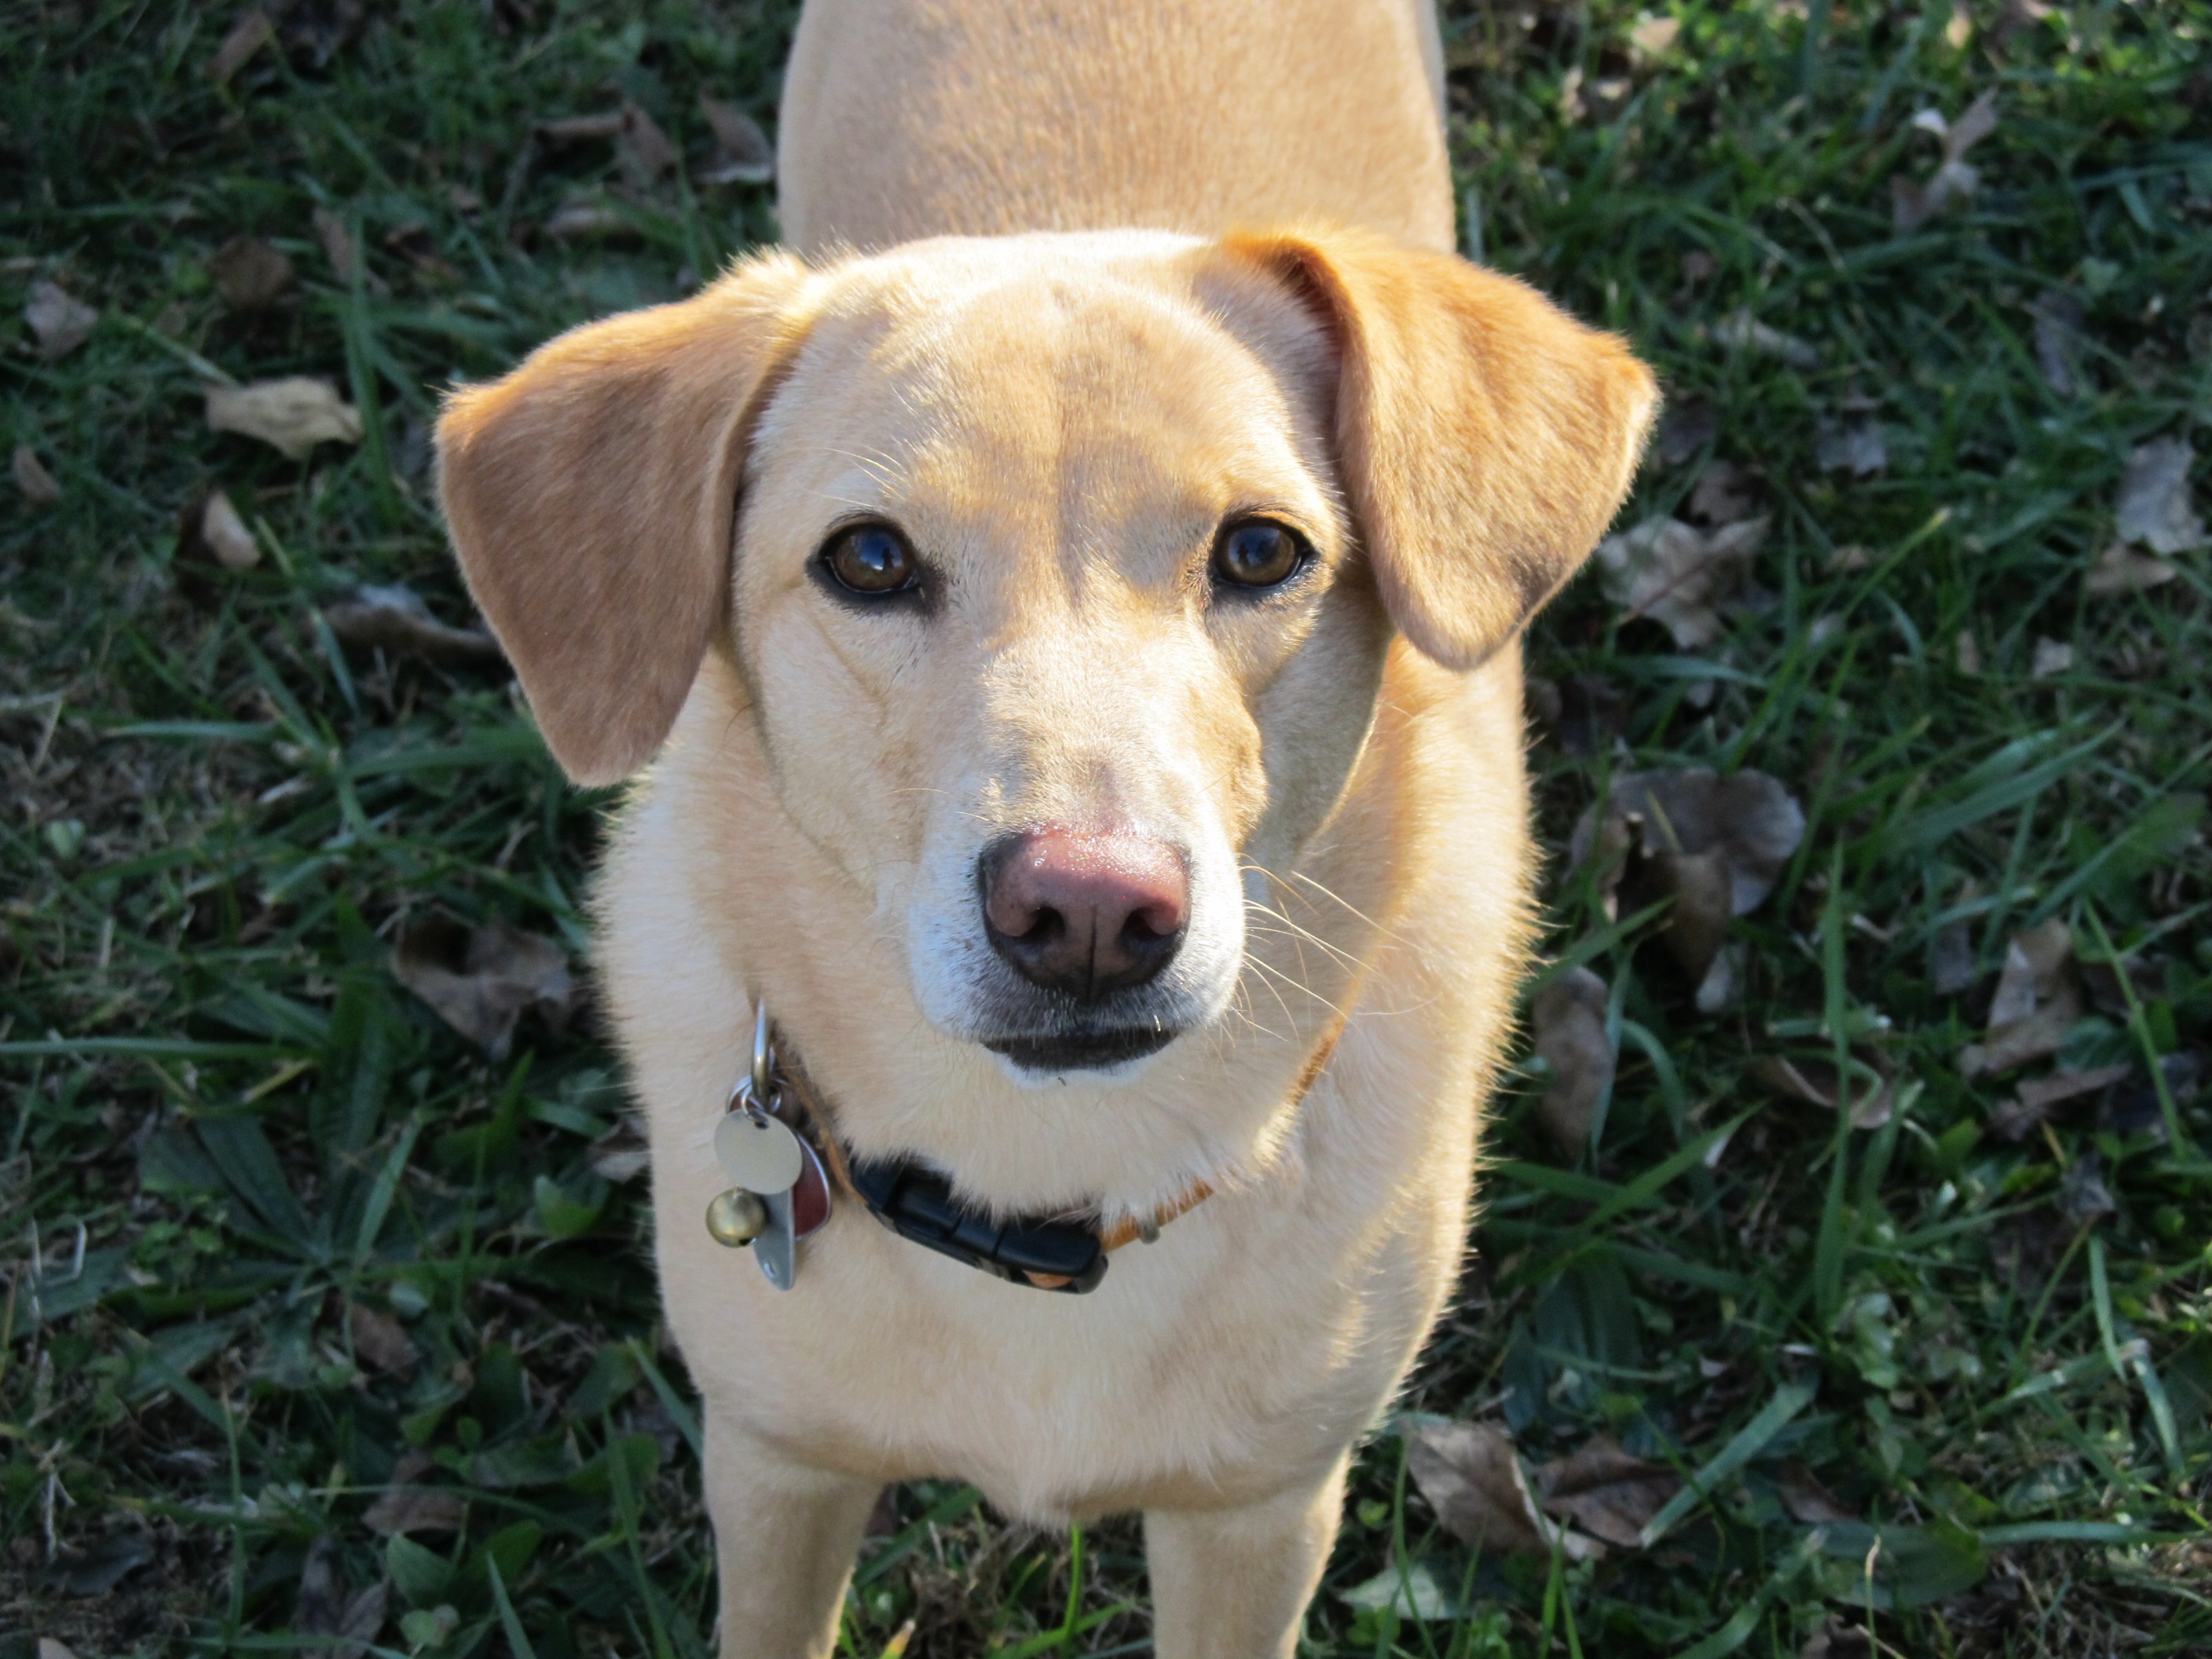
puppy, dog, animal, mammal, eyes, vertebrate, labrador retriever, dog breed, retriever, street dog, dog like mammal